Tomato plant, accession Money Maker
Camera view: bottom (45 deg); turntable rotation: 150 degrees
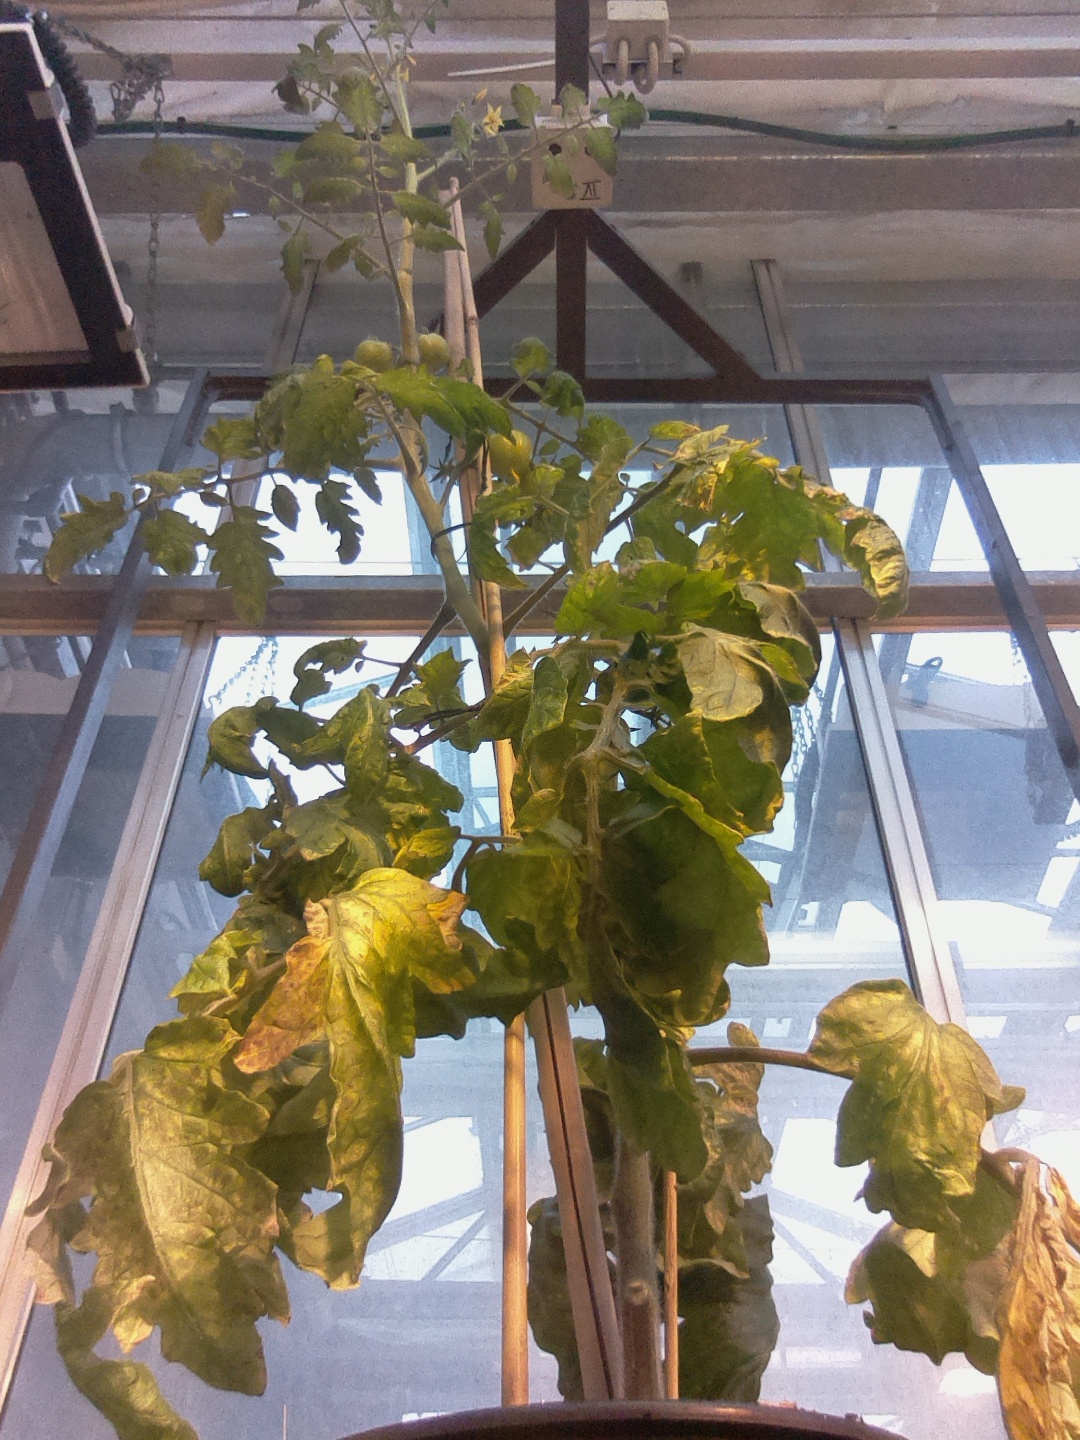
BBCH growth stage 73: 30%-40% of final fruit size